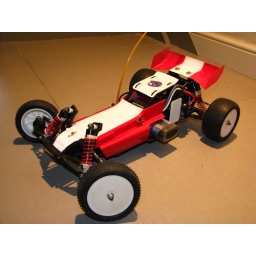
home conversion of an old yokomo hot-dog to a 2WD mid-moter race machine in Tamiya disguise